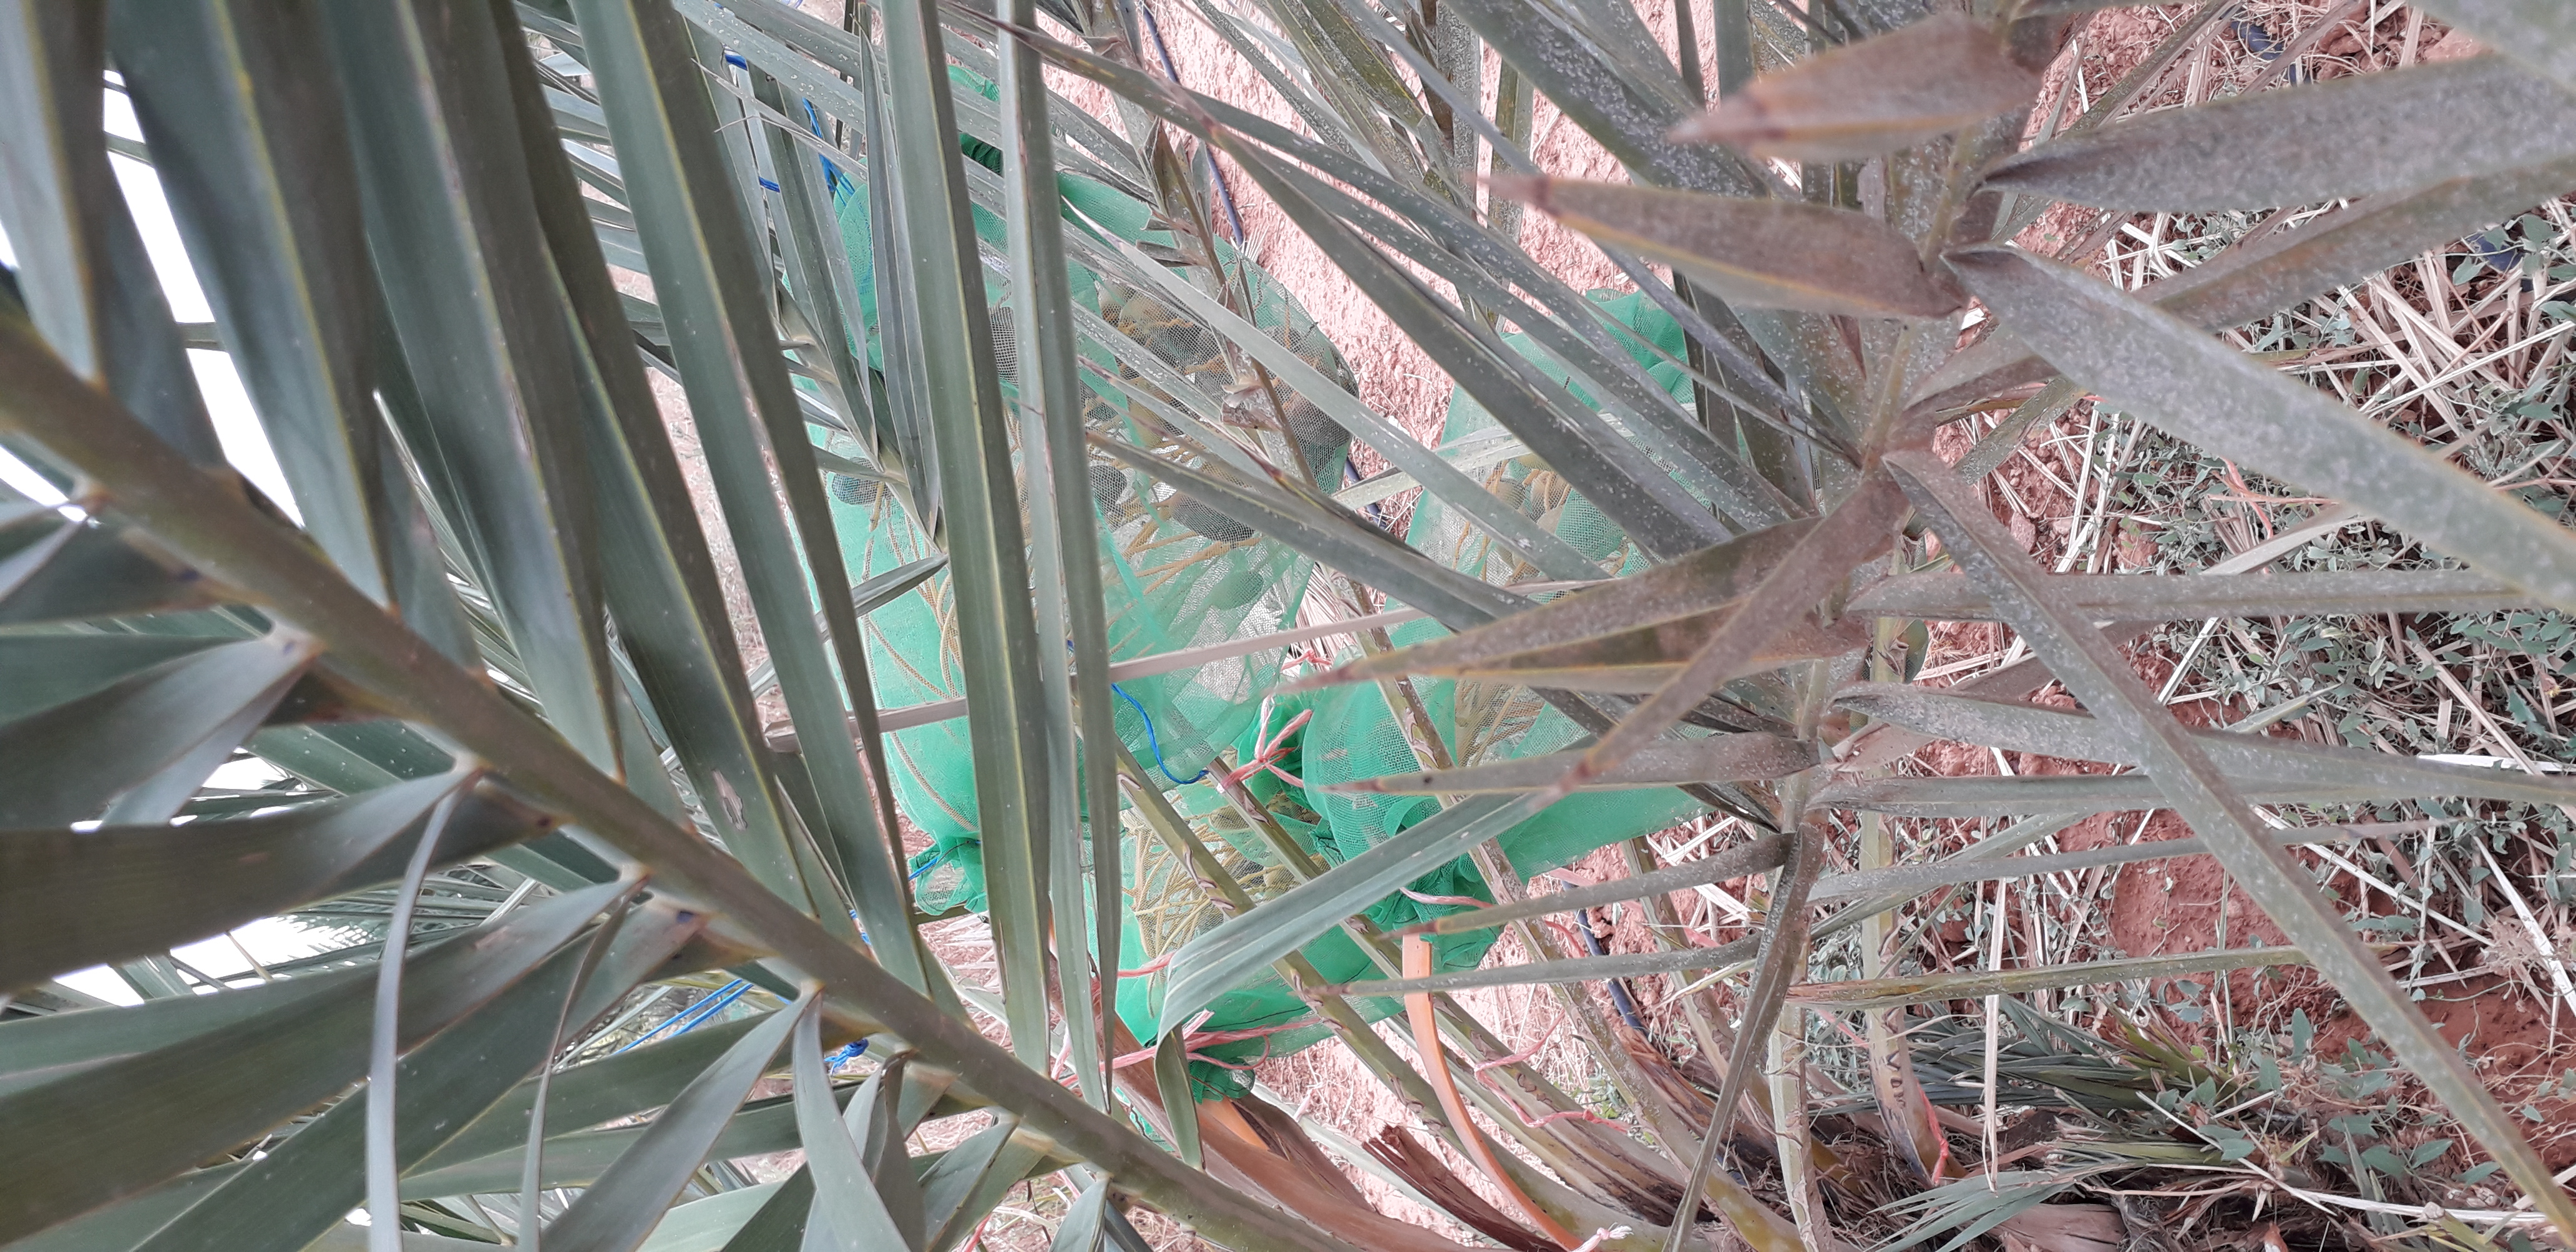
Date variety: Boumajhoul